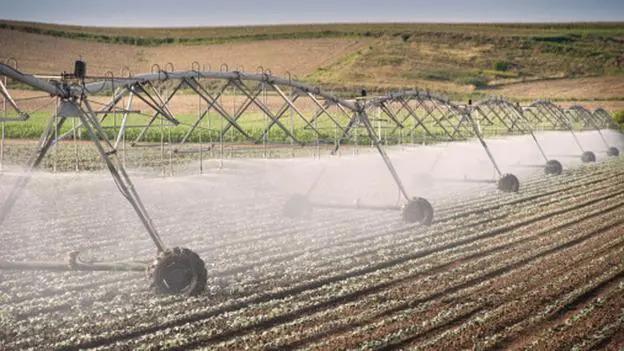
Mashine kubwa ya umwagiliaji wa miviringo inanyunyiza maji kwenye shamba kubwa lenye mimea michanga.Mfumo huu unatumia maji kwa ufanisi mkubwa ukinyunyizia mimea sawasawa.Mimea inaonekana kuwa na afya njema na inakua vizuri kutokana na umwagiliaji huu.Kwa nyuma ardhi inaonekana kupanda juu ikionyesha mandhari ya kilimo.